Sky position (RA, Dec in degrees): 115.855, 21.962
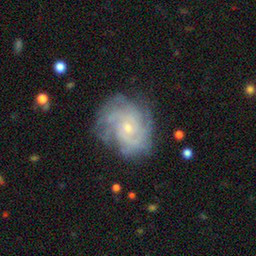
Galaxy morphology: Unbarred Loose Spiral Galaxies